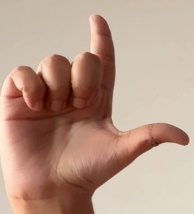
ASL sign: L